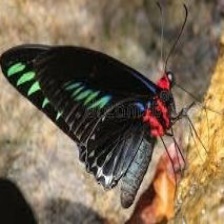
Species: BROOKES BIRDWING